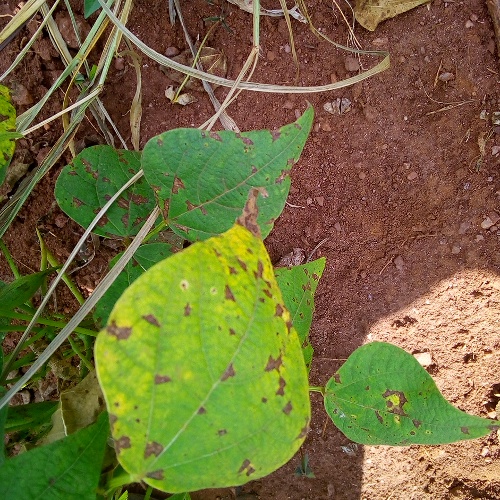
Leaf condition: angular_leaf_spot